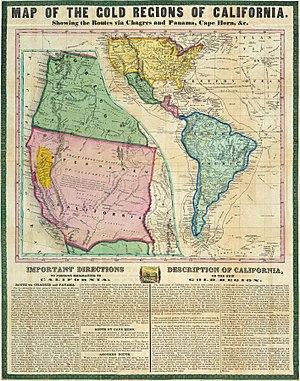
La ruée vers l’or en Californie est une période d'environ huit ans qui commença en janvier 1848 par suite de la découverte d'or à Sutter's Mill, une scierie appartenant au Suisse Johann August Sutter, près de Coloma, à l'est de Sacramento, dans l'actuel État de Californie. La nouvelle se répandit rapidement et attira en Californie plus de 300 000 aventuriers, américains et étrangers.
Cette page concerne des événements d'actualité qui se sont produits durant l'année 1849 du calendrier grégorien aux États-Unis.